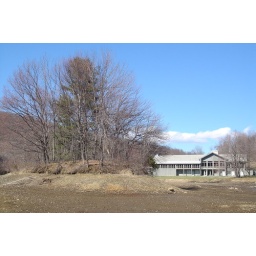
This is standing out in the middle of the drained lake